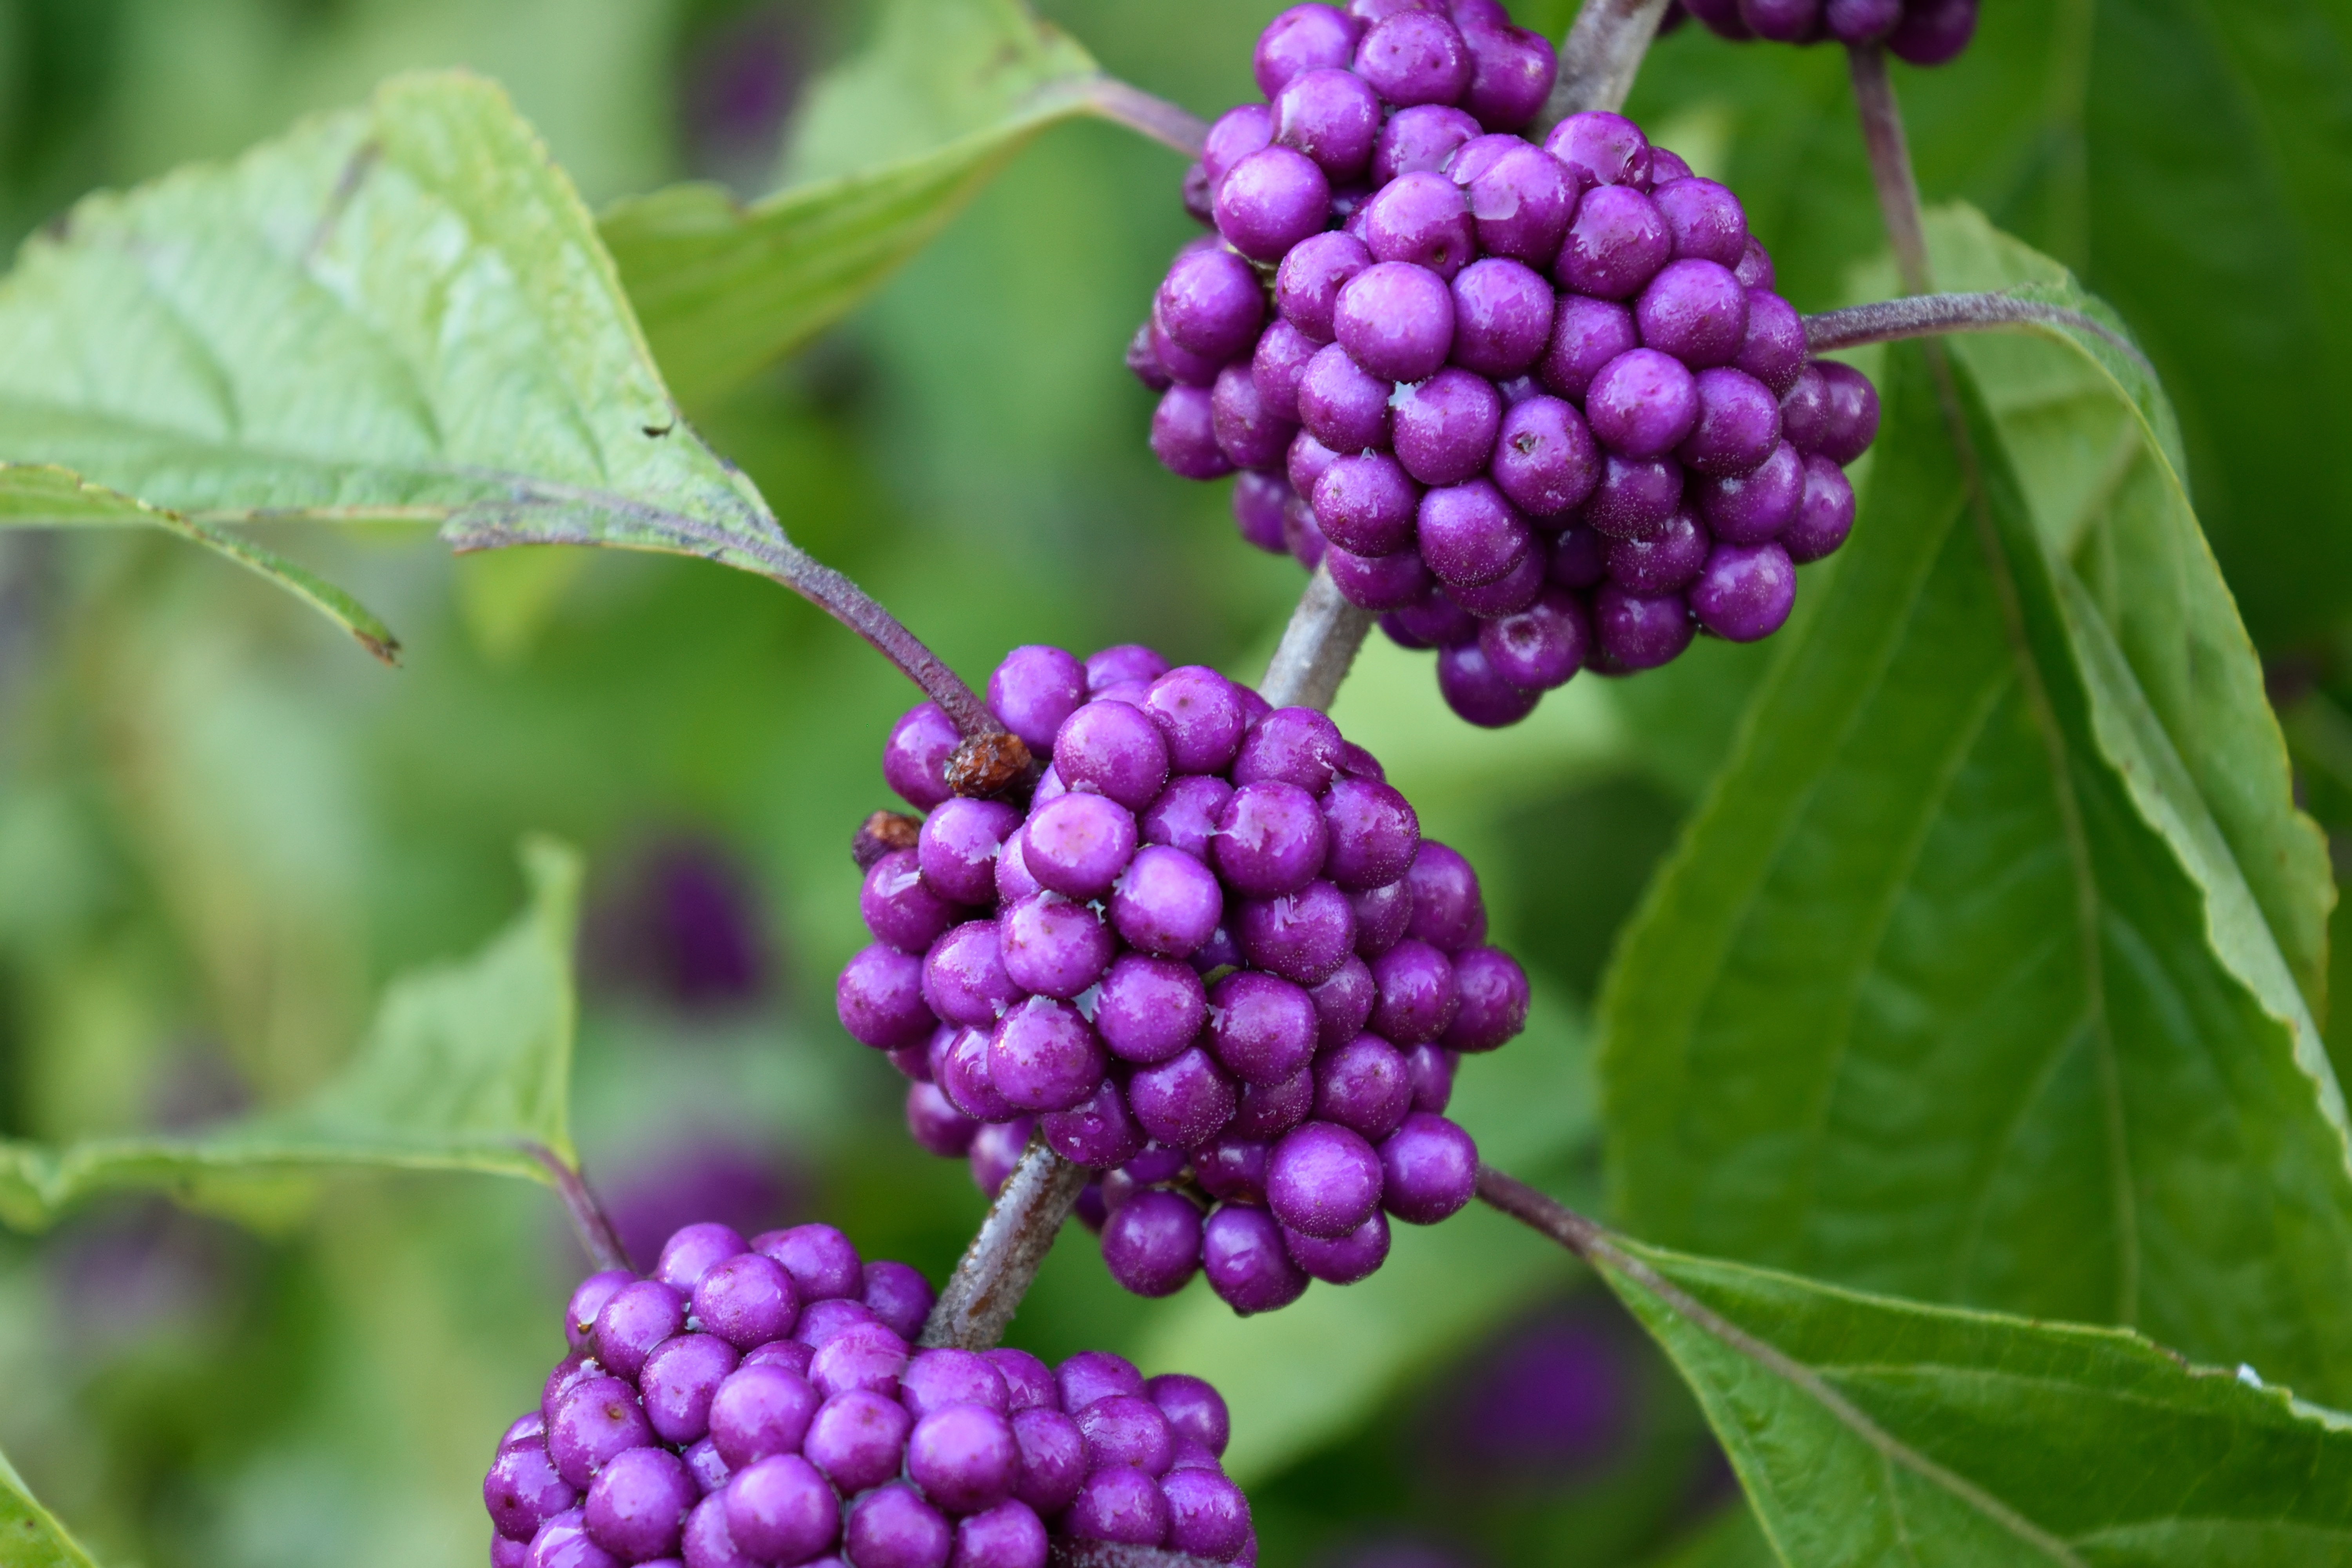
blossom, plant, fruit, berry, flower, purple, food, produce, flora, blackberry, shrub, viburnum, flowering plant, elderberry, beauty berry, callicarpa fruit, woody plant, land plant, dewberry